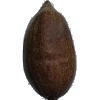
Label: Nut Pecan 1